Pay and display

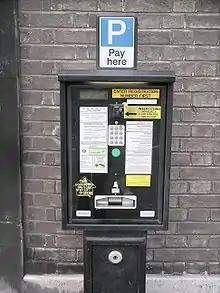
Metric Accent Pay and display ticket machine, Bristol City centre

A pay and display machine is a type of ticket machine used for regulating parking in urban areas or in car parks. It relies on a customer purchasing a ticket from a machine and displaying the ticket on the dashboard, windscreen or passenger window of the vehicle. Details included on a printed ticket are generally the location and operator of the machine, expiry time, fee paid and time entered.